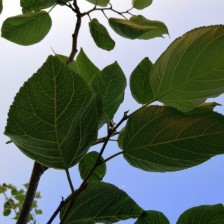
Variety: TaiwanMeacho